Viktoriya Isakova

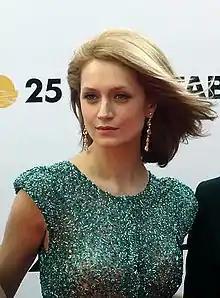
At the opening ceremony of the festival "Kinotavr 2014" in Sochi.

Viktoriya Evgenievna Isakova (born 12 October 1976) is a Russian theater and film actress. Her film credits include "Tochka (2006)", "The Island" (2006) and "" (2013). Her television credits include "Ottepel" (2013). In 2015 she starred in "Rodina", the Russian TV adaptation of "Homeland".